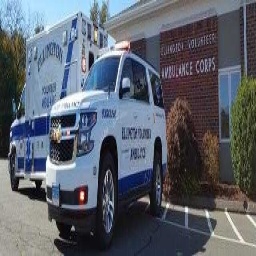
Label: ambulance